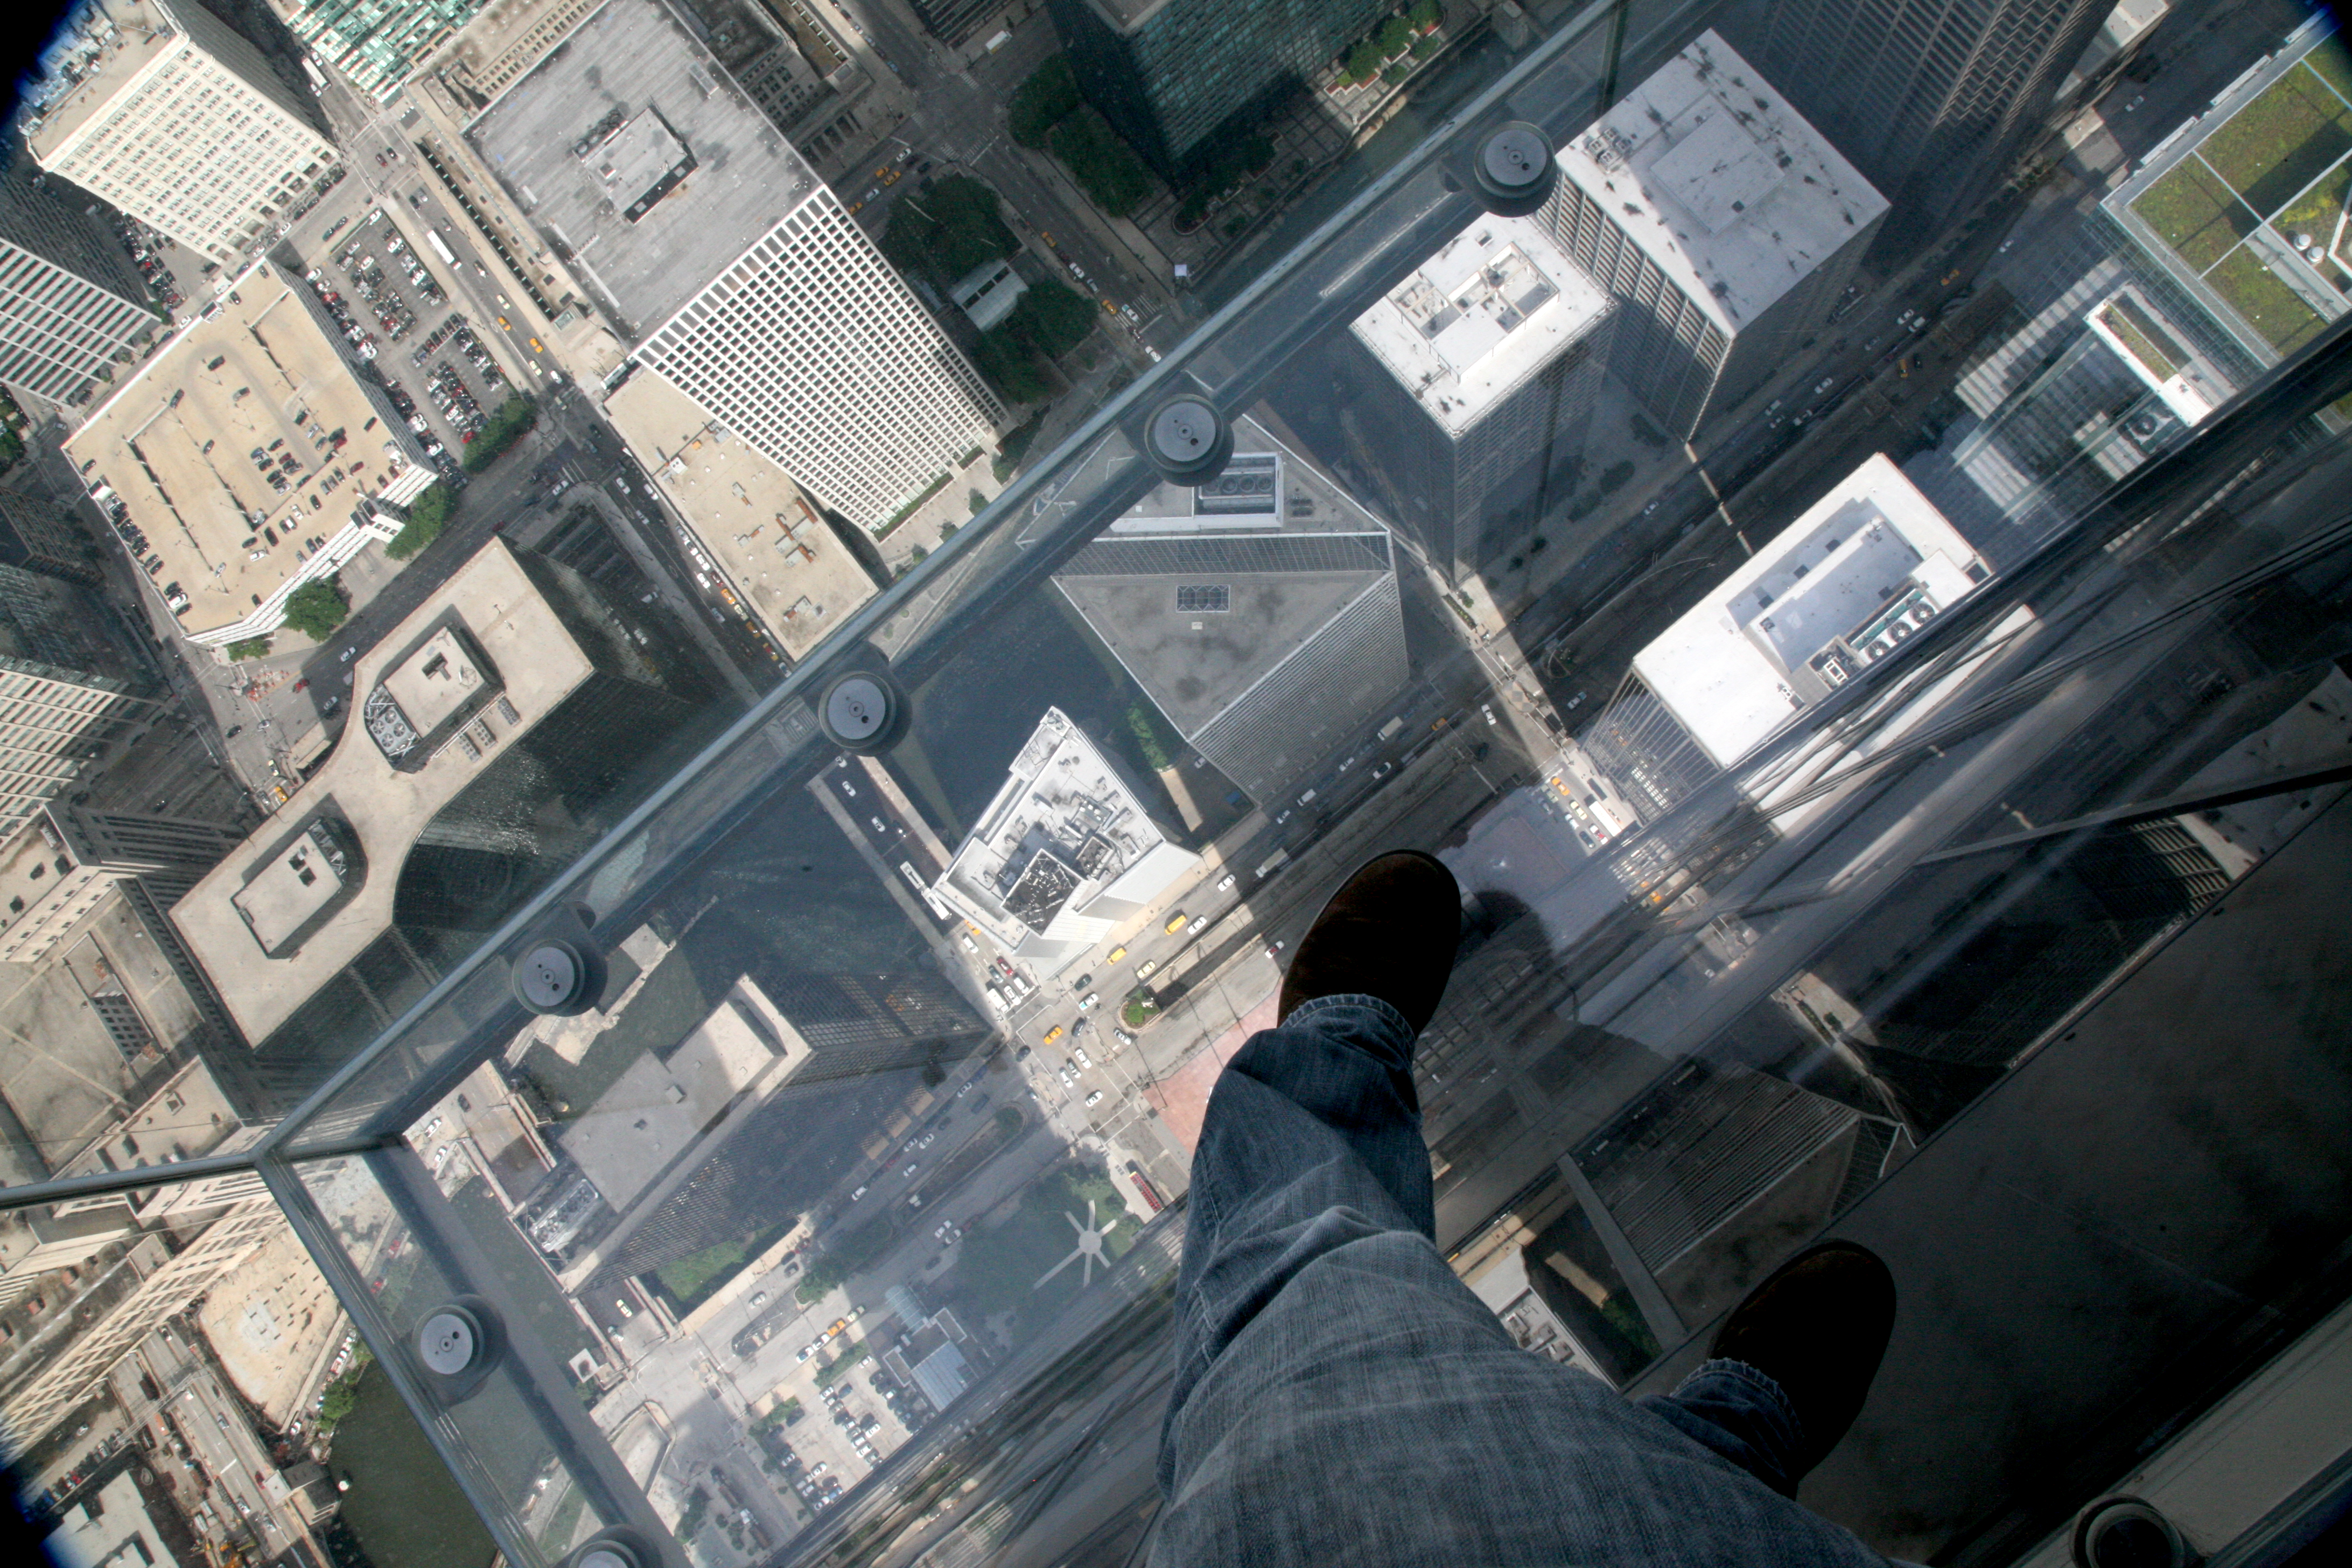
architecture, street, photography, building, skyscraper, downtown, chicago, buildings, overview, 5d, loop, metropolis, screenshot, willistower, theloop, searstower, iconicchicago, aerial photography, urban area